The Maidens

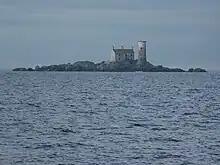
Old Maidens Lighthouse

The Maidens or Hulin Rocks are two islets and several skerries in the North Channel off County Antrim in Northern Ireland. The Eastern Maiden or Southern Rock lies about 9 km from the coast at Ballygalley, or 13 miles from Larne. The West Maiden or Northern Rock is about half a mile further out. Lighthouses were built on both rocks; the West Maiden was abandoned in 1903 and the East Maiden was automated in 1977.